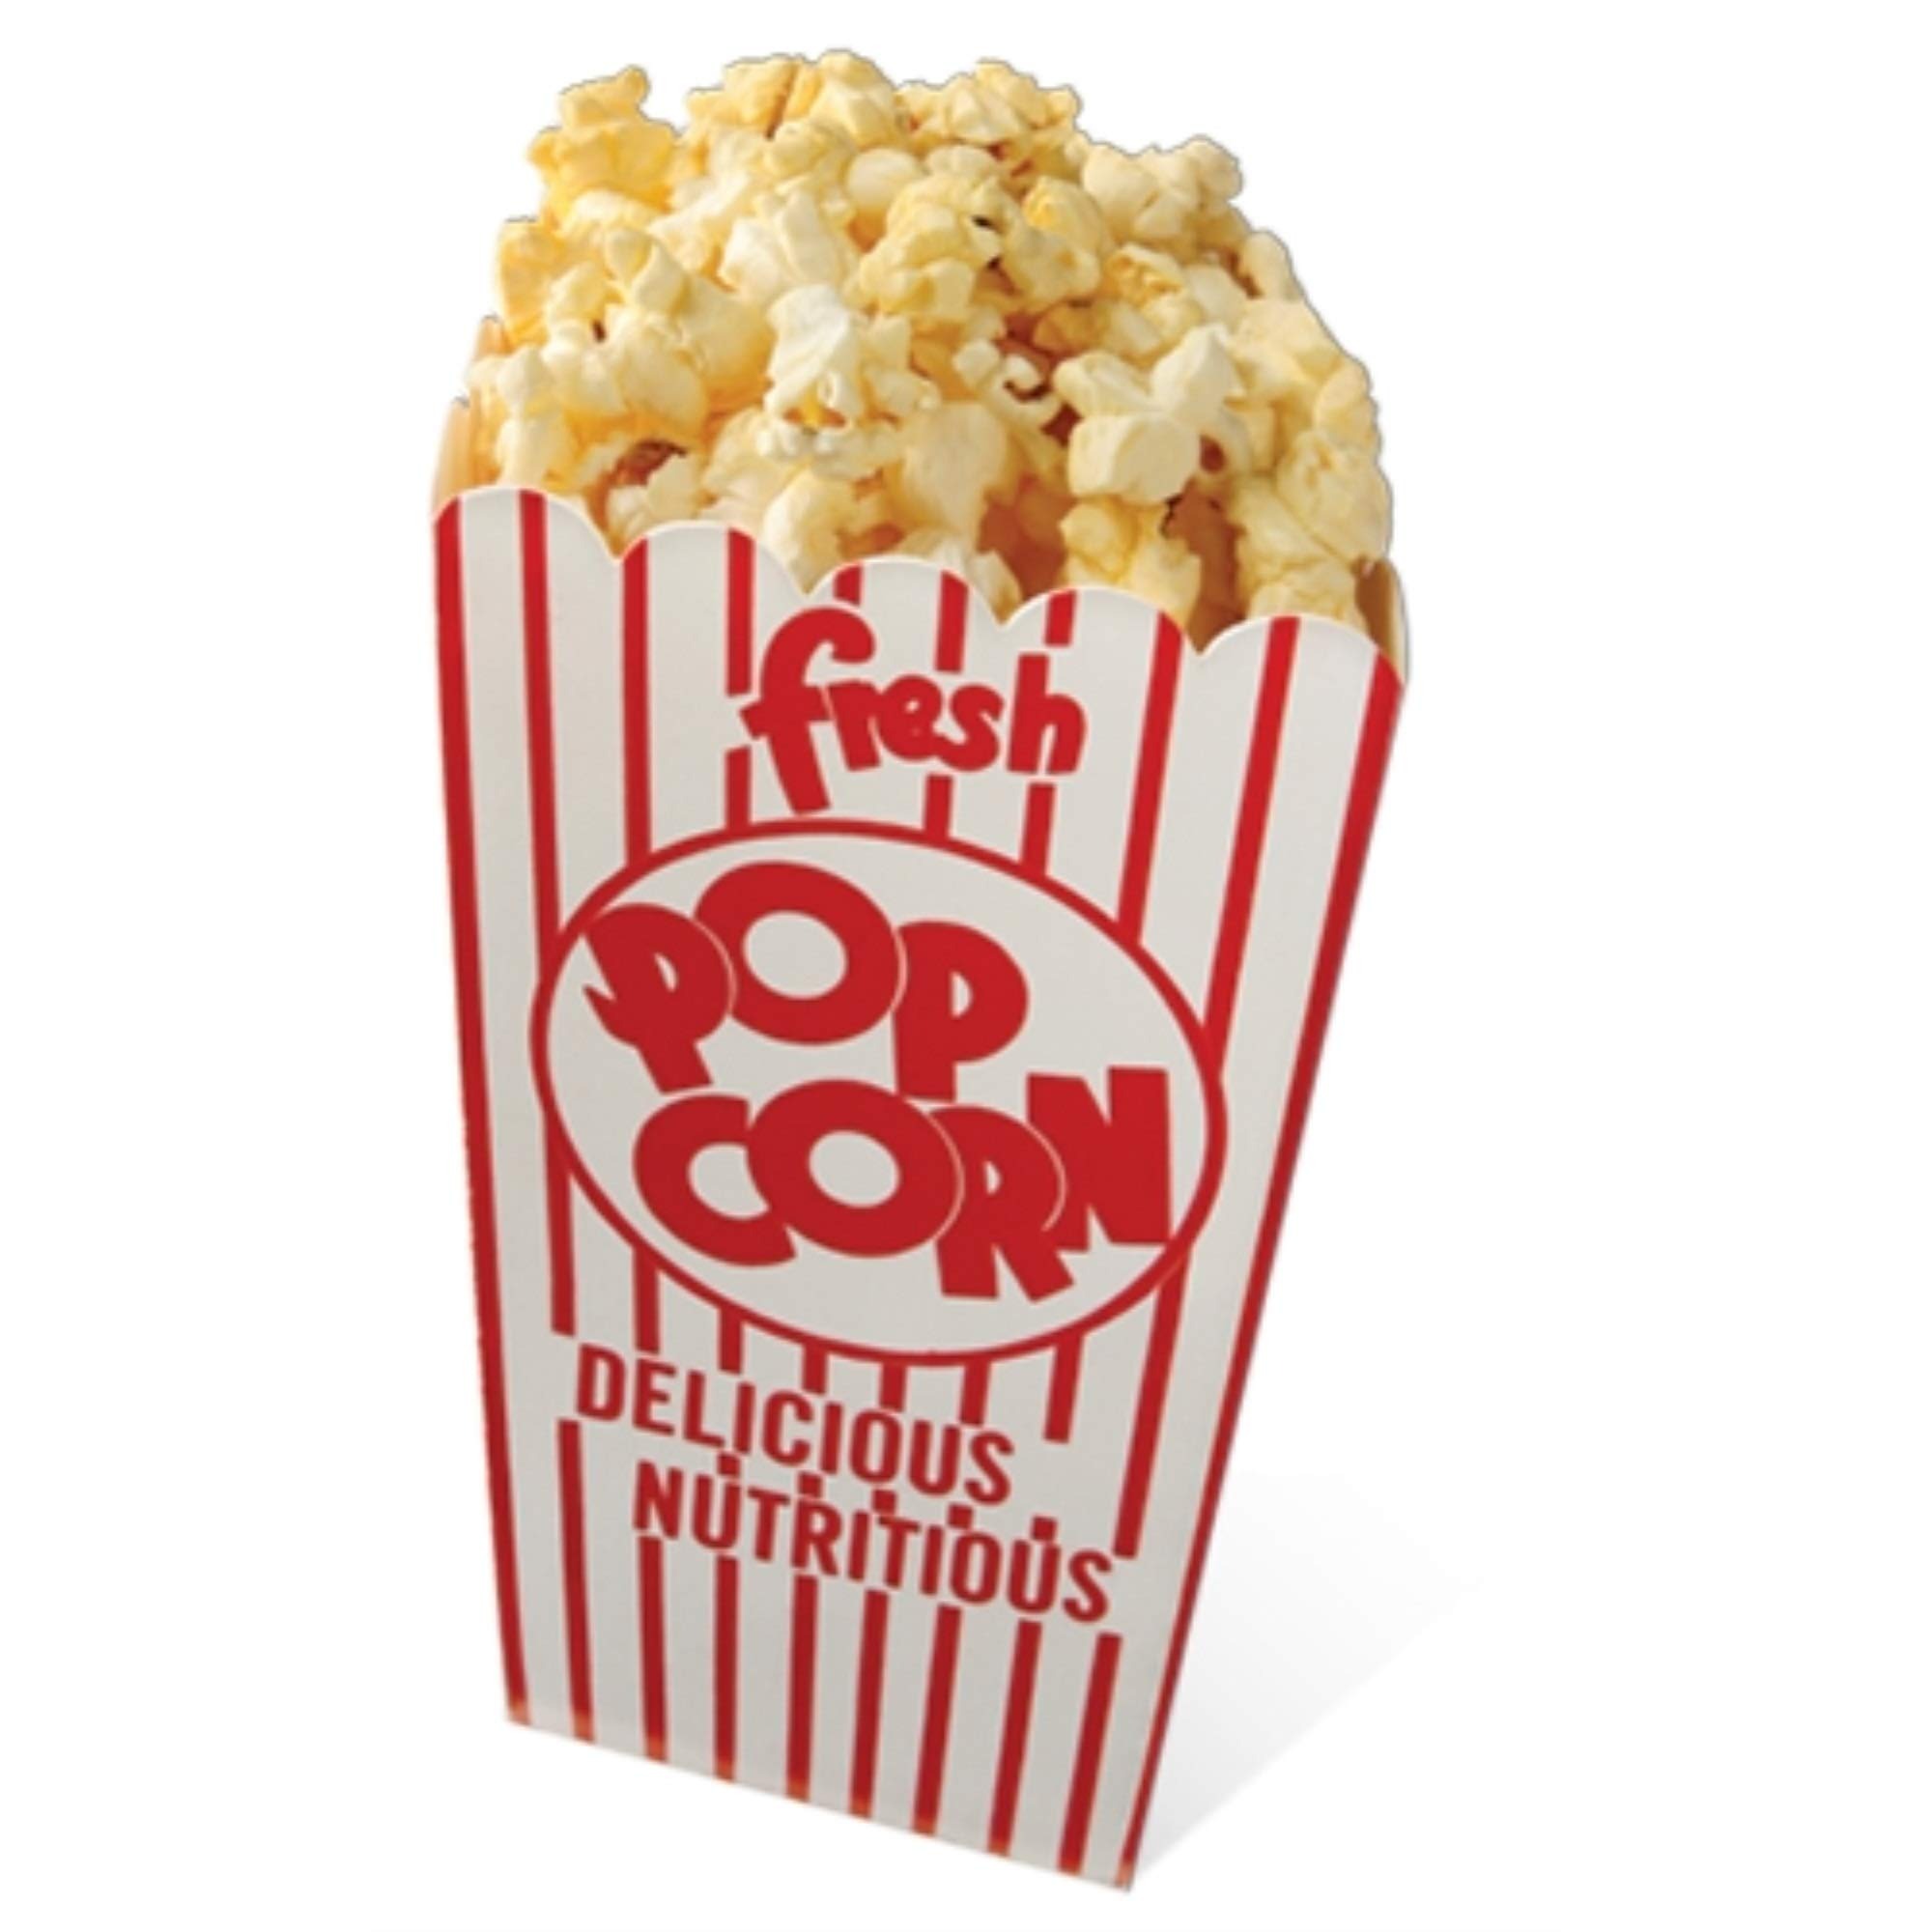
Item Name: SC55 Pop Corn Cardboard Cutout Standup
Value: 1.0
Unit: Count

Price: 64.99